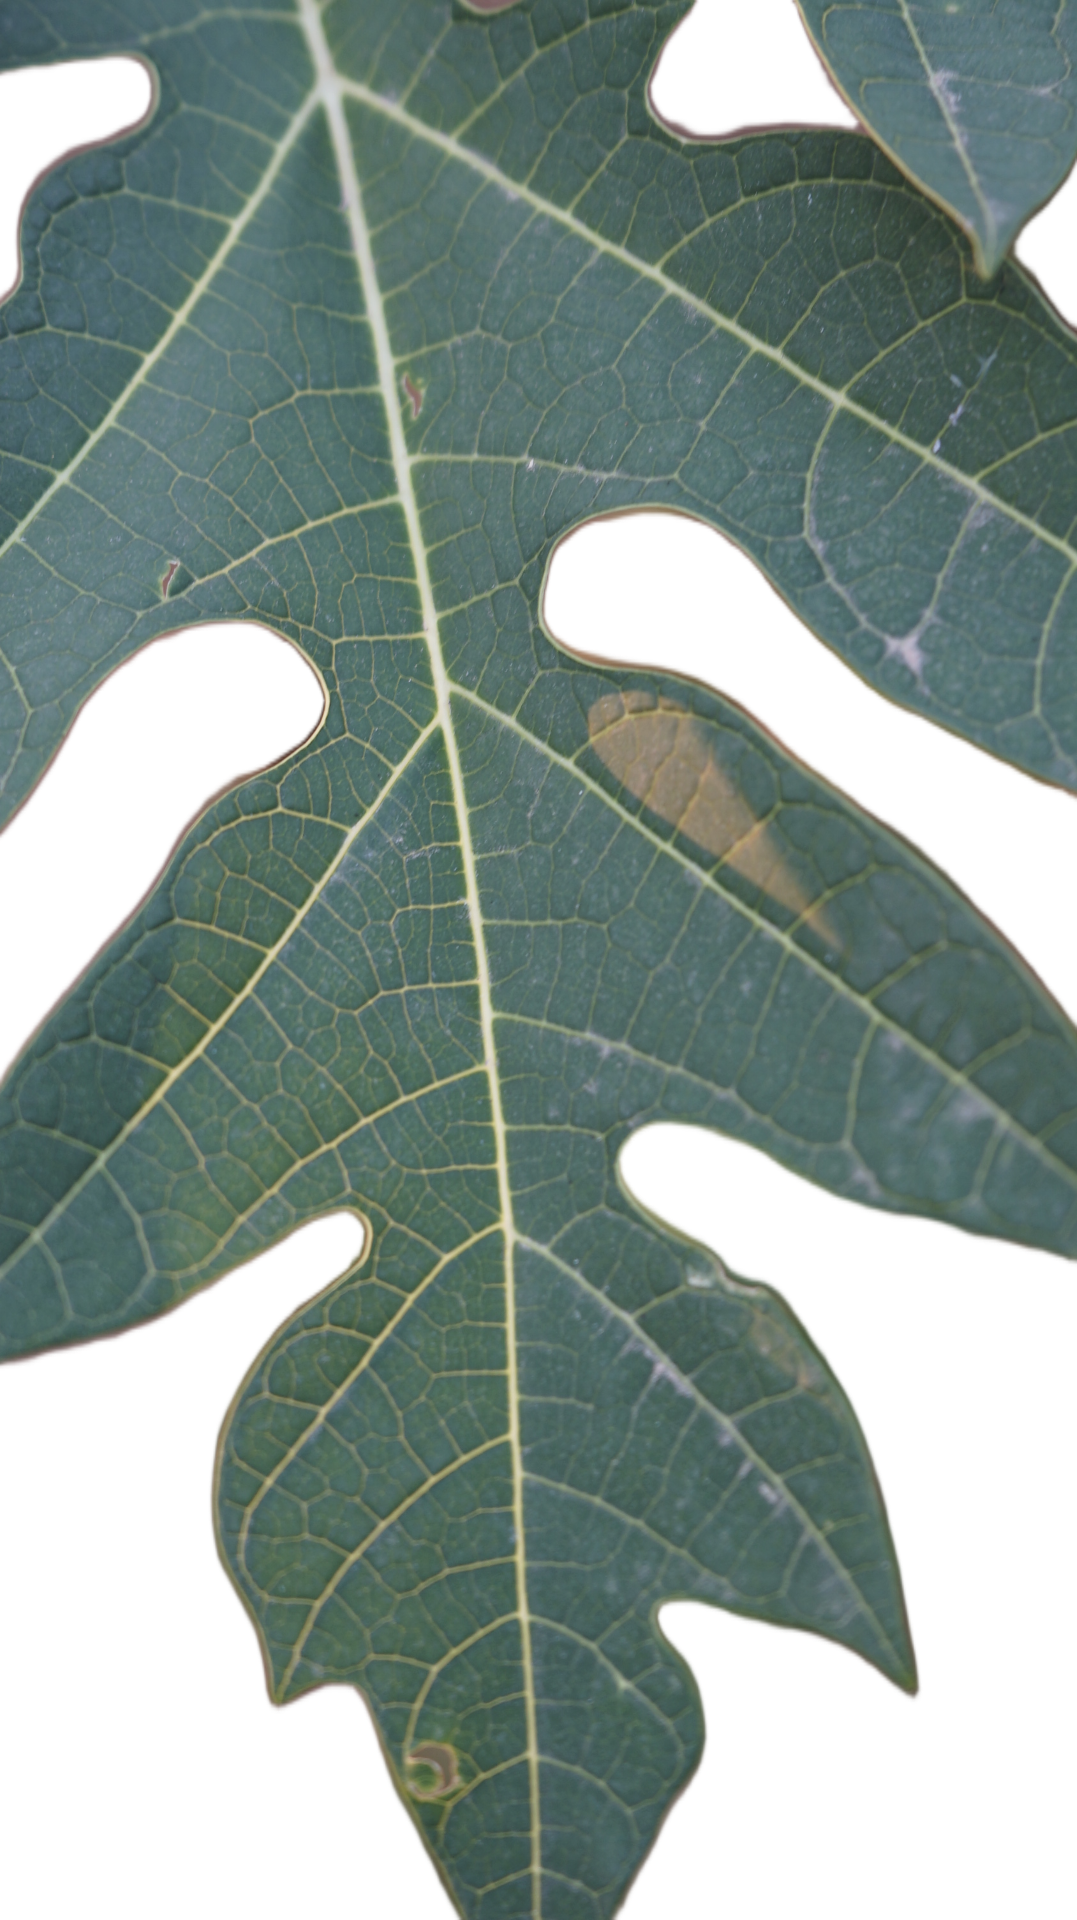
Crop: Papaya
Label: Carica_Insect_Hole